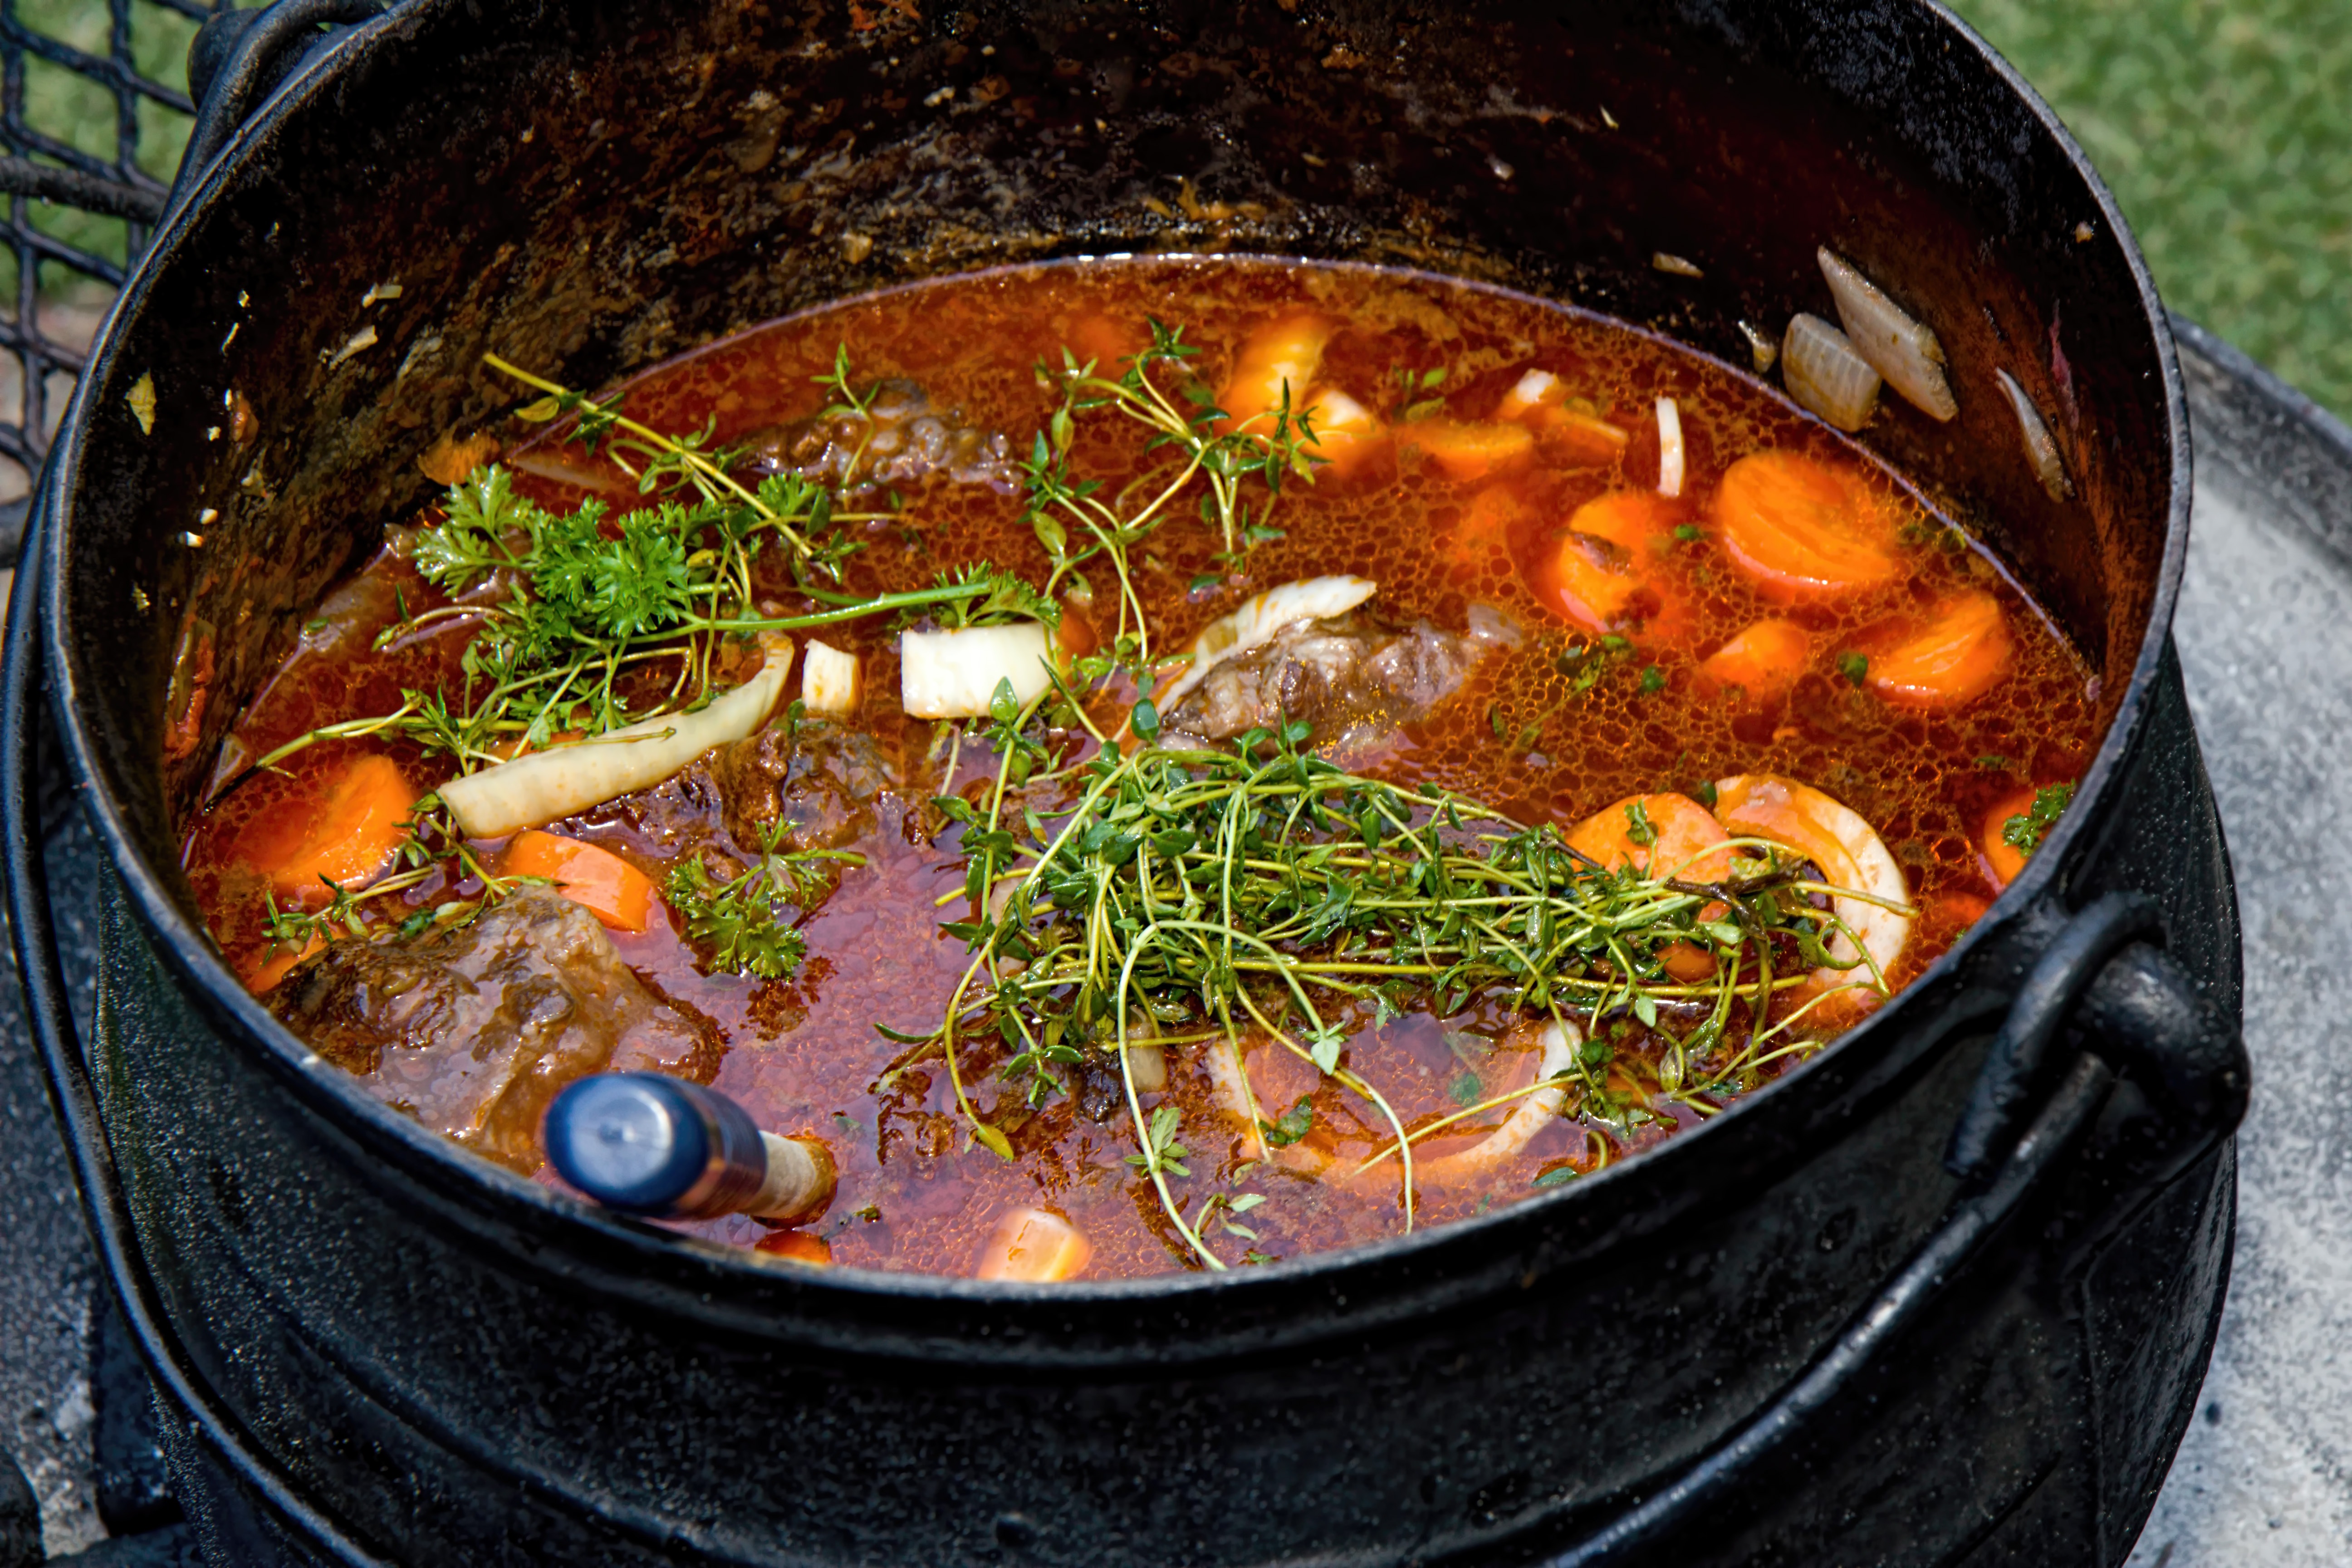
pot, dish, meal, food, cooking, produce, meat, cuisine, soup, stew, cooked